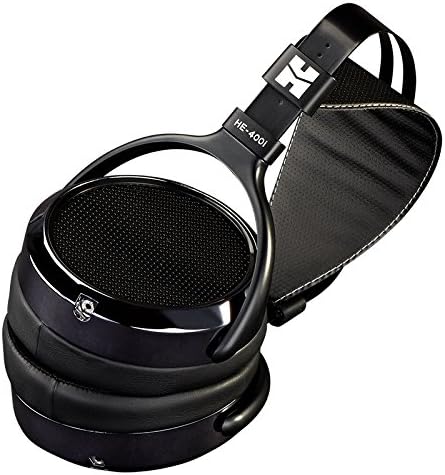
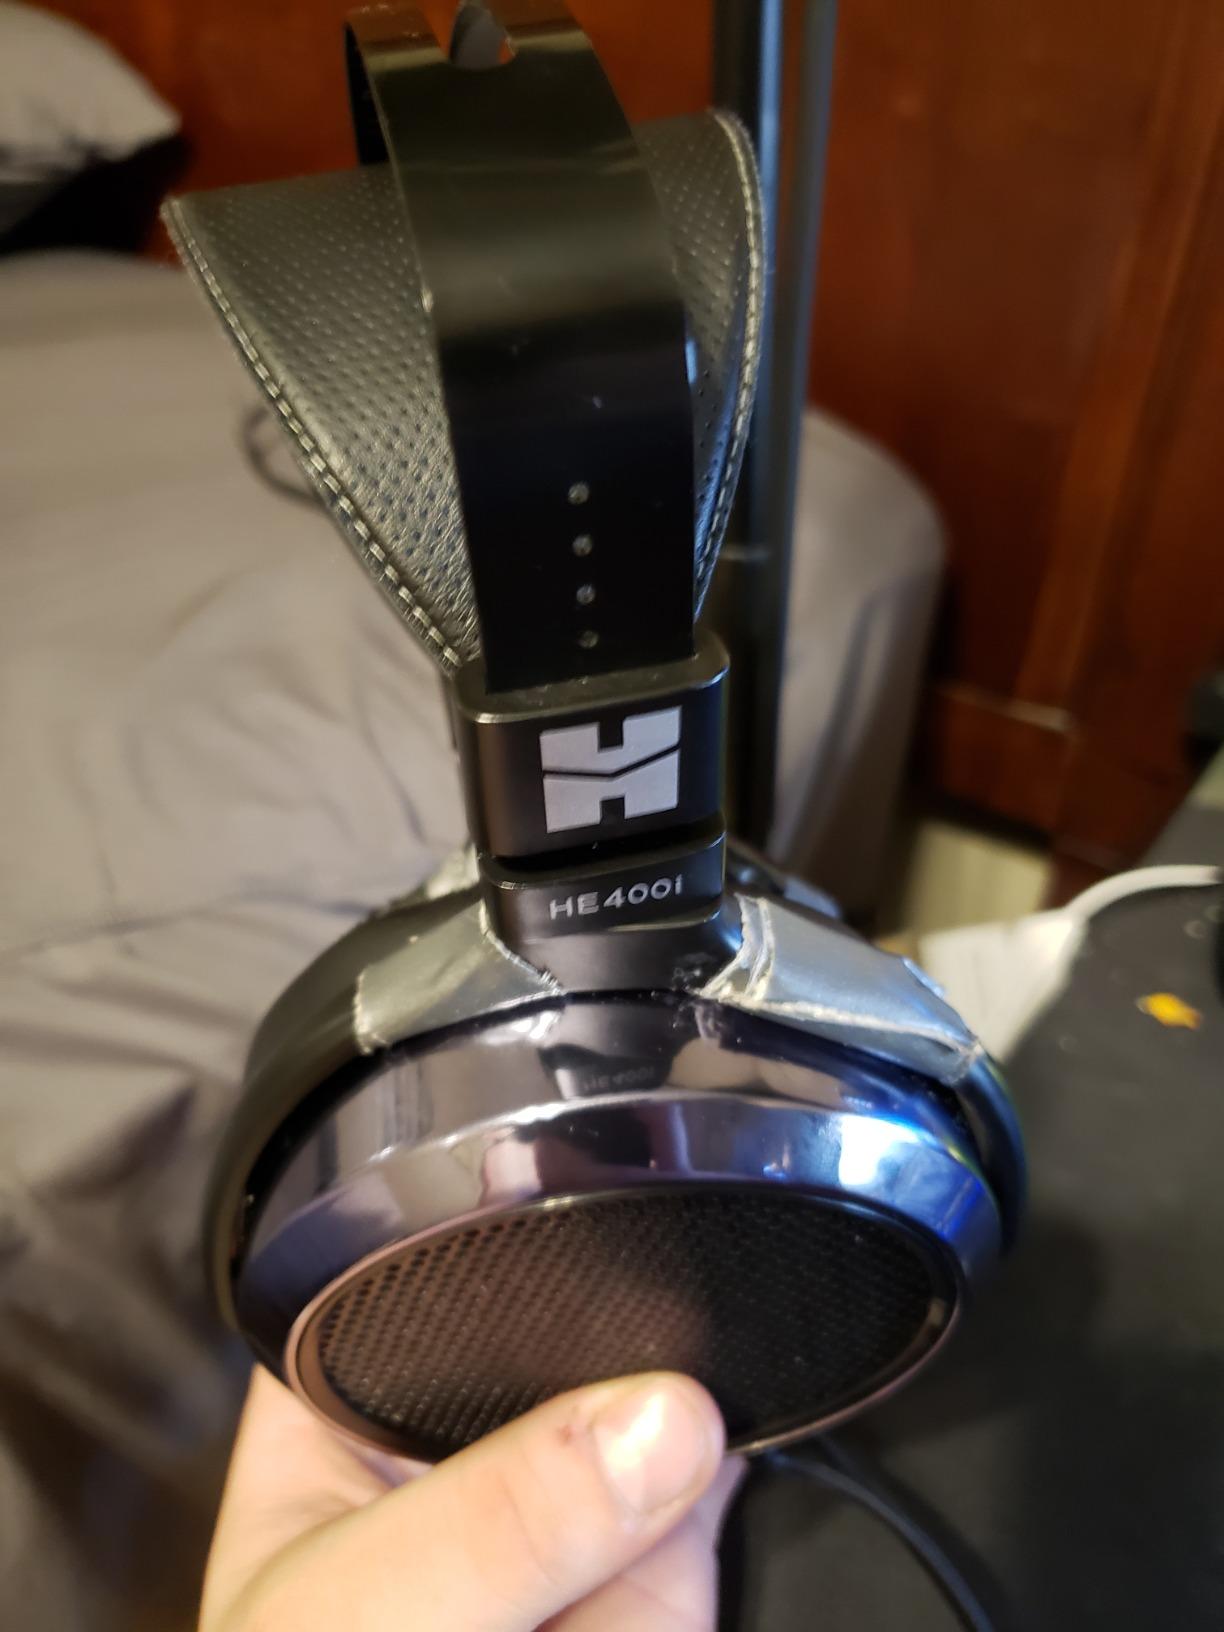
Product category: headphones
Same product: yes